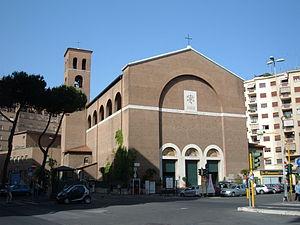
Le titre cardinalice de Santa Emerenziana a Tor Fiorenza est érigé par le pape Paul VI le 5 mars 1973 par la constitution apostolique Ab antiquis et rattaché à l'église Santa Emerenziana qui se trouve dans le quartiere Trieste au Nord de Rome.